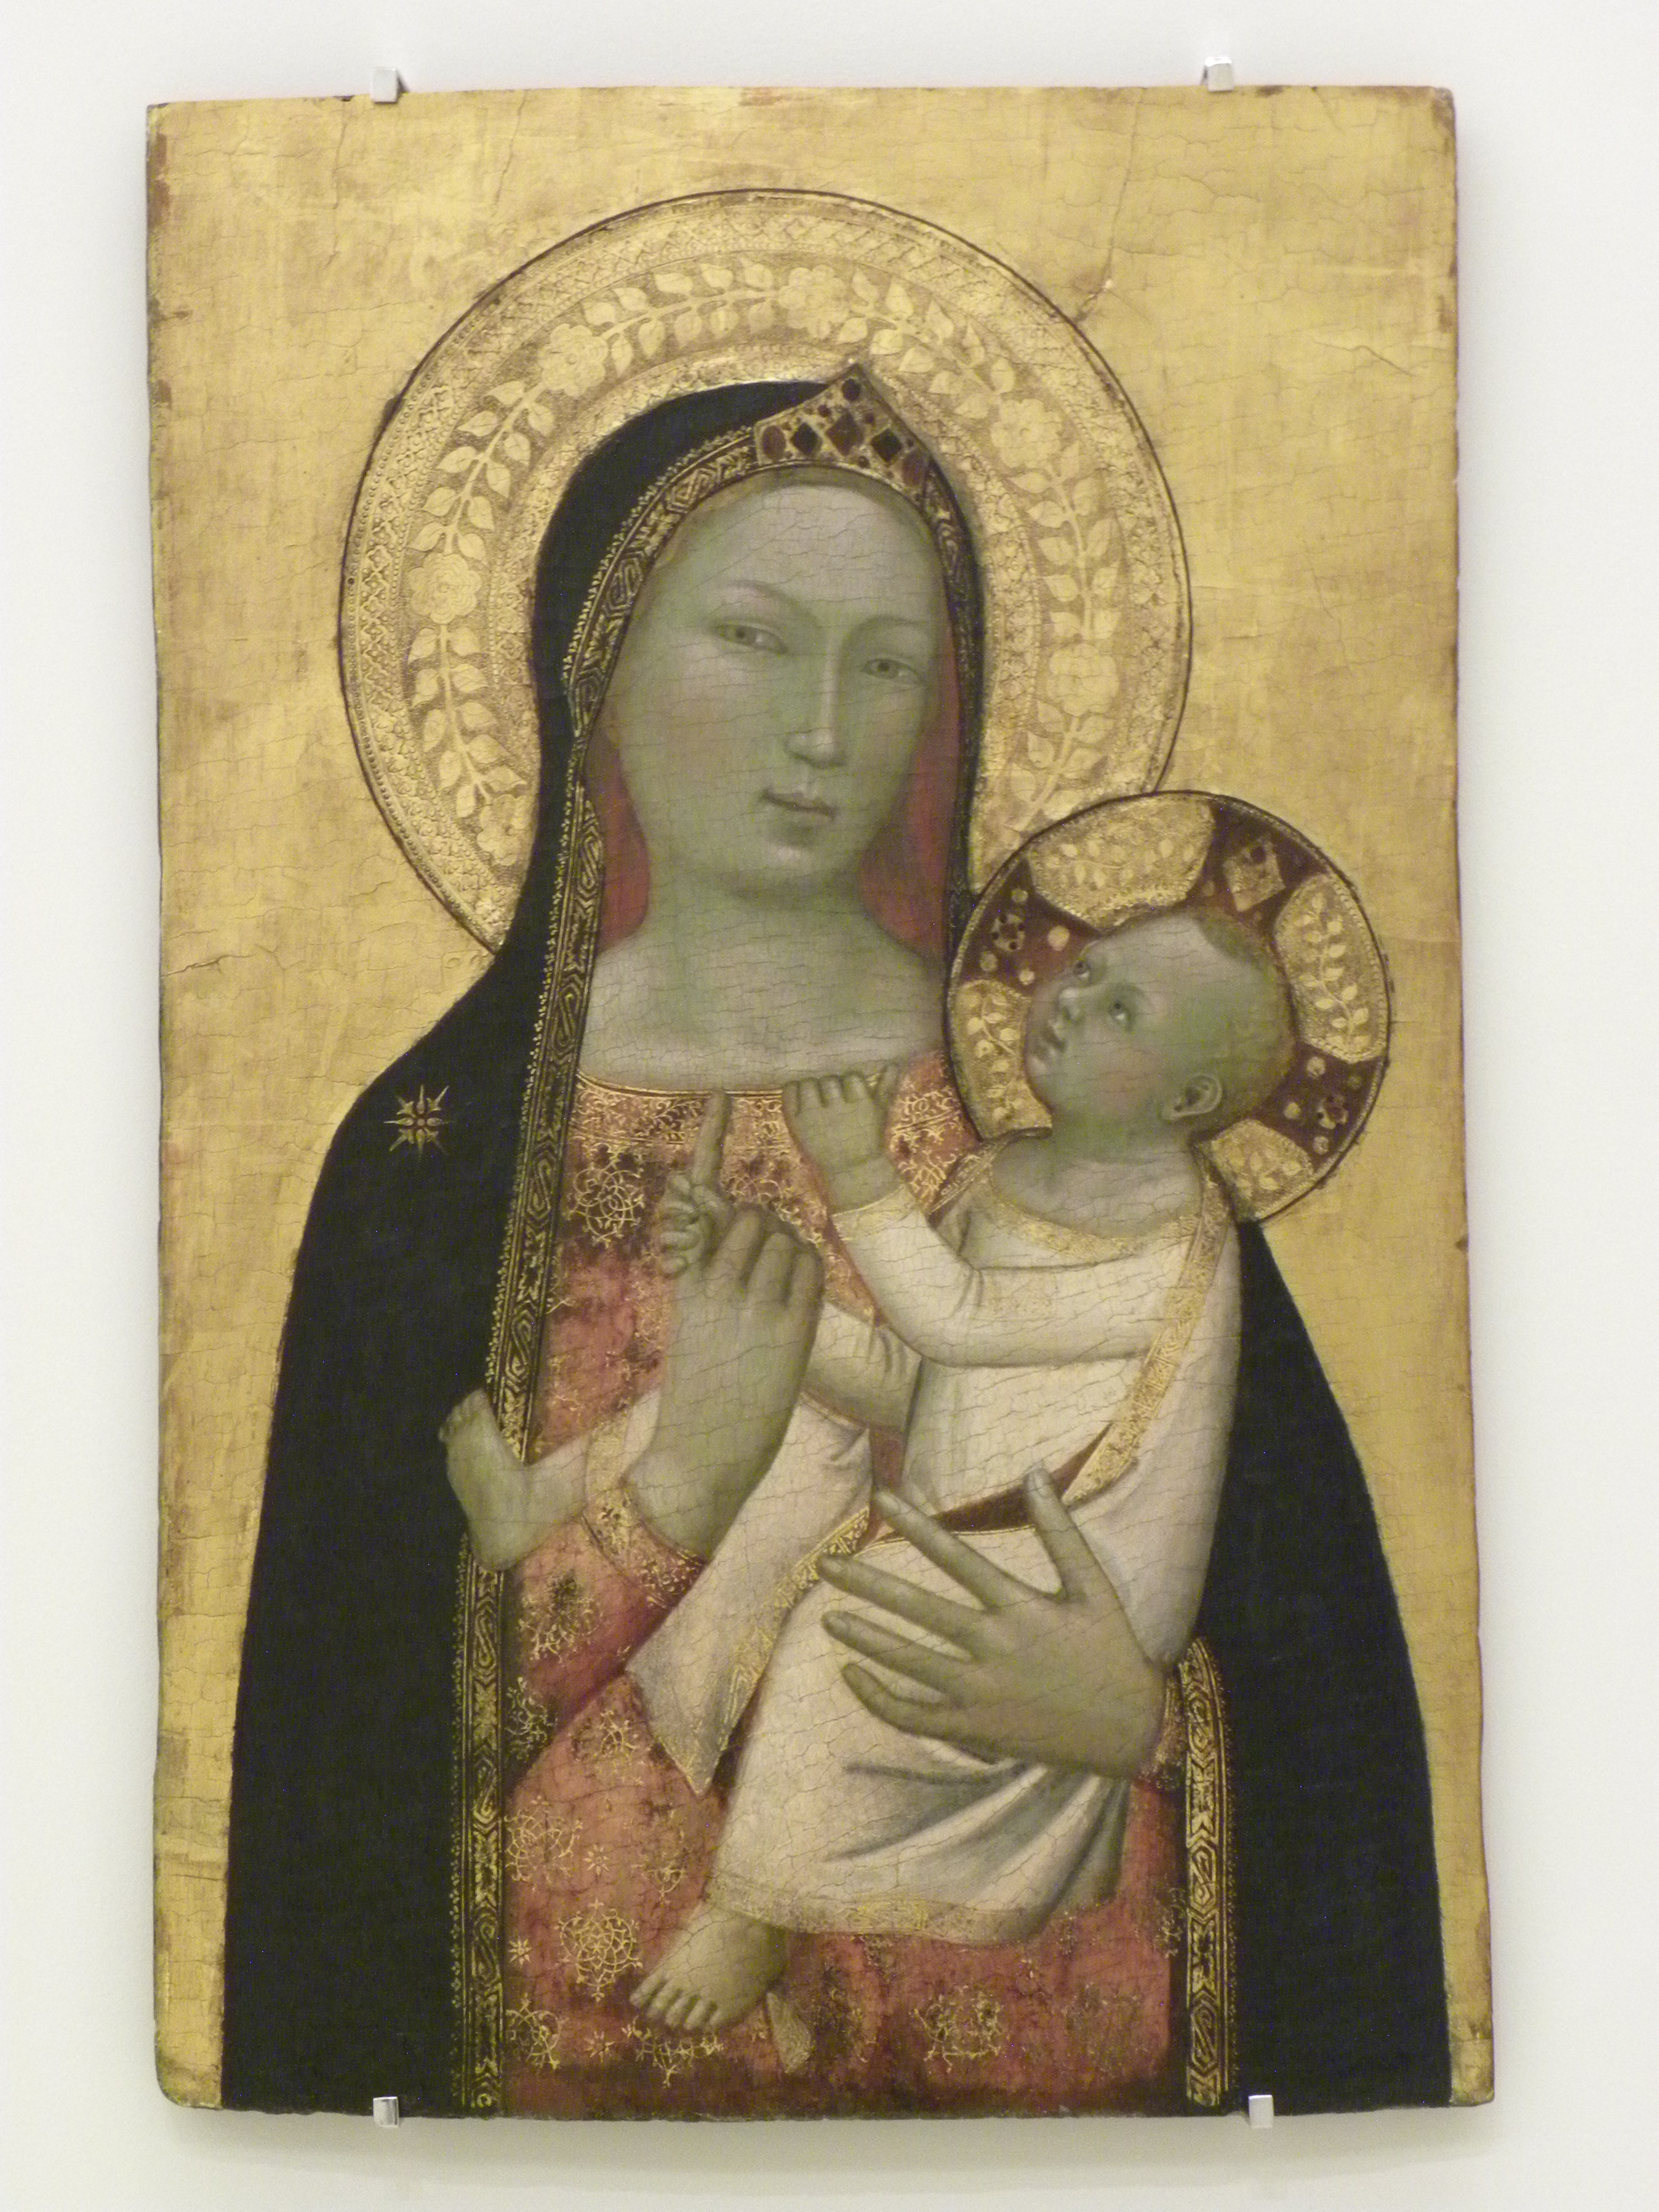
museum, child, material, painting, art, drawing, illustration, mary, jesus, picture frame, tapestry, virgin, mother and child